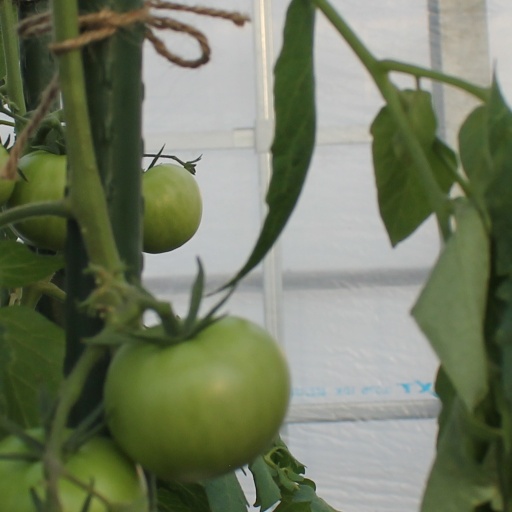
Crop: tomato